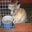
Label: rabbit